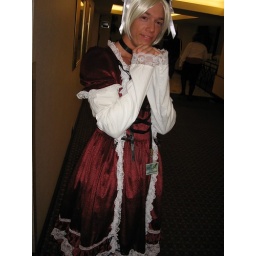
Rare and wonderful, a cute boy in Lolita Goth.